Meat-packing industry

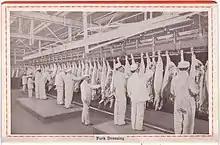
Postcard of pork dressing in Texas, undated

Before the American Civil War, the meat industry was localized, with farmers providing beef and hogs for nearby butchers to serve the local market. Large Army contracts during the Civil War attracted entrepreneurs with a vision for building much larger markets. The 1865–1873 era provided five factors that expanded the industry to a national scale: